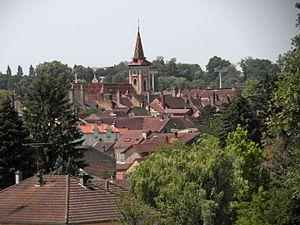
Vue sur Louhans
Louhans est une commune française située géographiquement dans la plaine de Bresse, et administrativement dans le département de Saône-et-Loire dont elle est un des chefs lieux d'arrondissement, en région Bourgogne-Franche-Comté.
L'expression Bresse bourguignonne désigne la partie de la Bresse qui s'étend en Saône-et-Loire. C'est, avec la Bresse jurassienne et la Bresse savoyarde l'une des trois parties de la plaine.